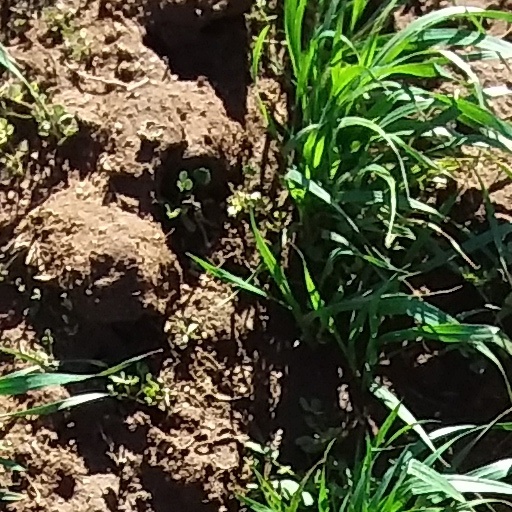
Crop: wheat